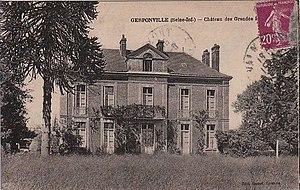
Carte postale du château vers 1910.
Gerponville est une commune française située dans le département de la Seine-Maritime en région Normandie.